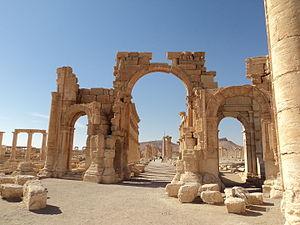
Cet article recense les arcs de triomphe romains, dont la fonction a bien été identifiée.